Richard A. Ballinger

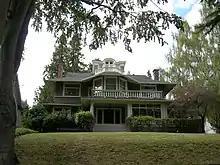
Richard A. Ballinger House in Seattle, Washington

Ballinger returned to the private practice of law in Seattle, Washington, where he died on June 6, 1922, and was buried at the Lake View Cemetery.